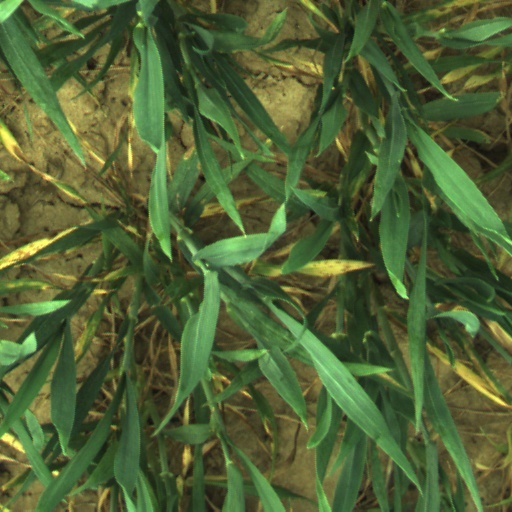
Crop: wheat